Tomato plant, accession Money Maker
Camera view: horizontal (90 deg, fisheye); turntable rotation: 330 degrees
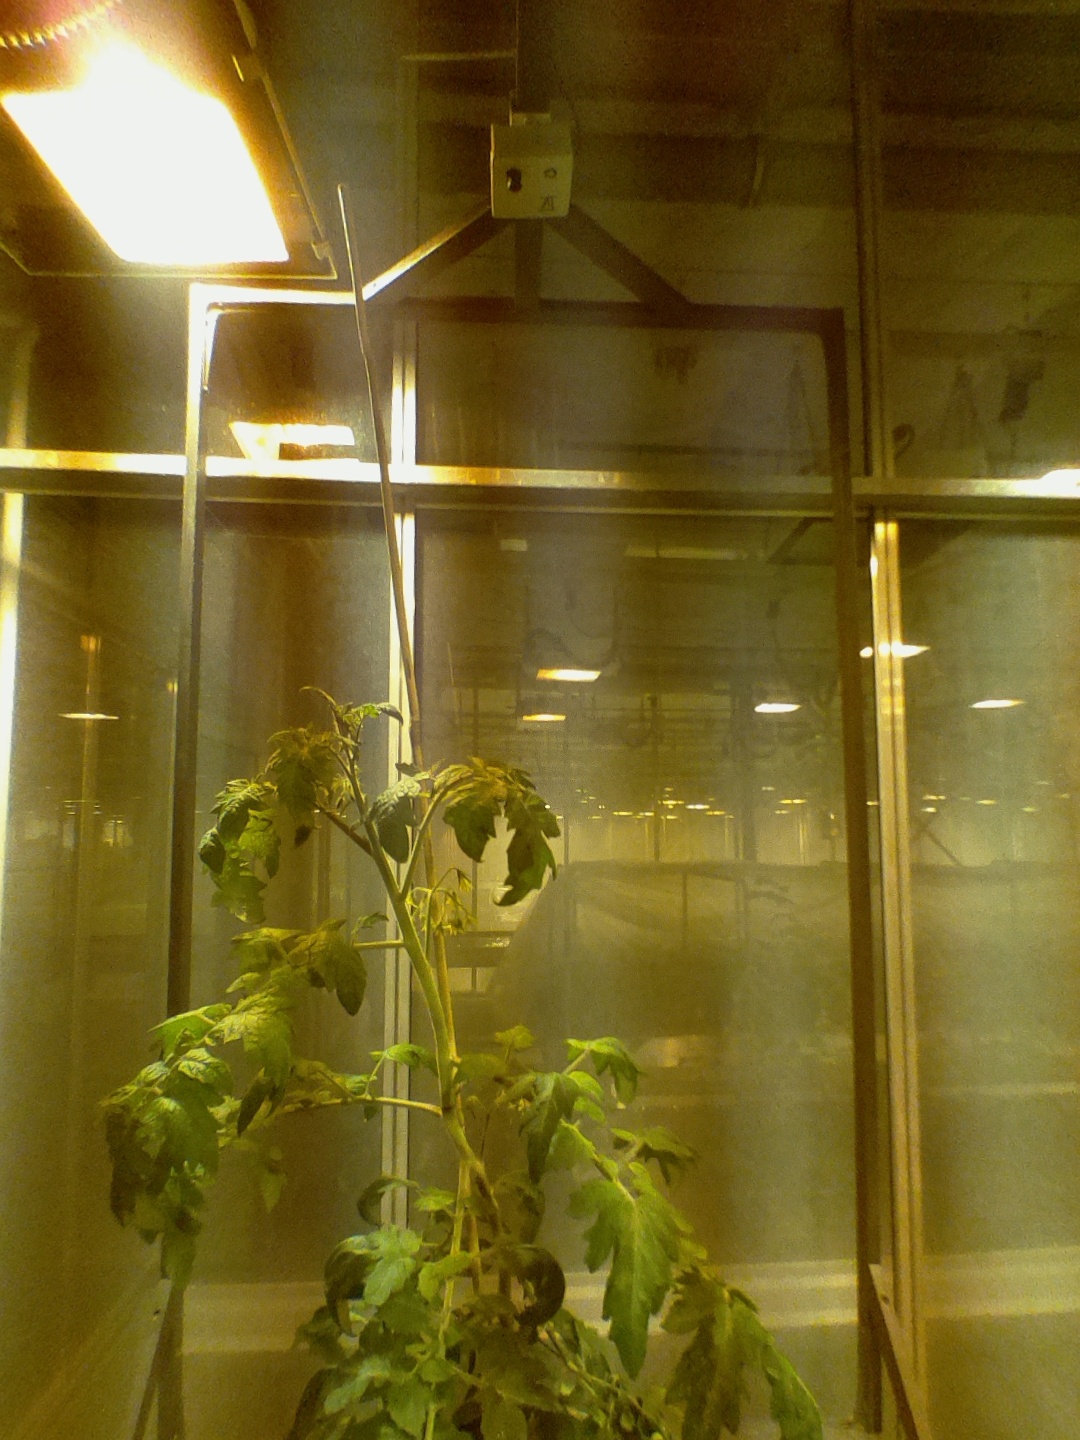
BBCH growth stage 68: Full flowering, 80%-90% of flowers open, more petals falling